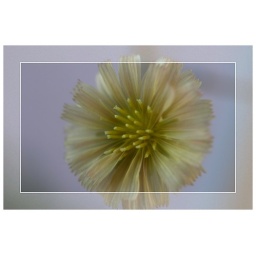
straw flower in frosted glass